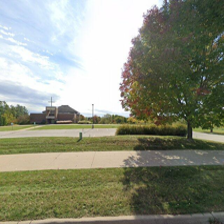
Label: streetView